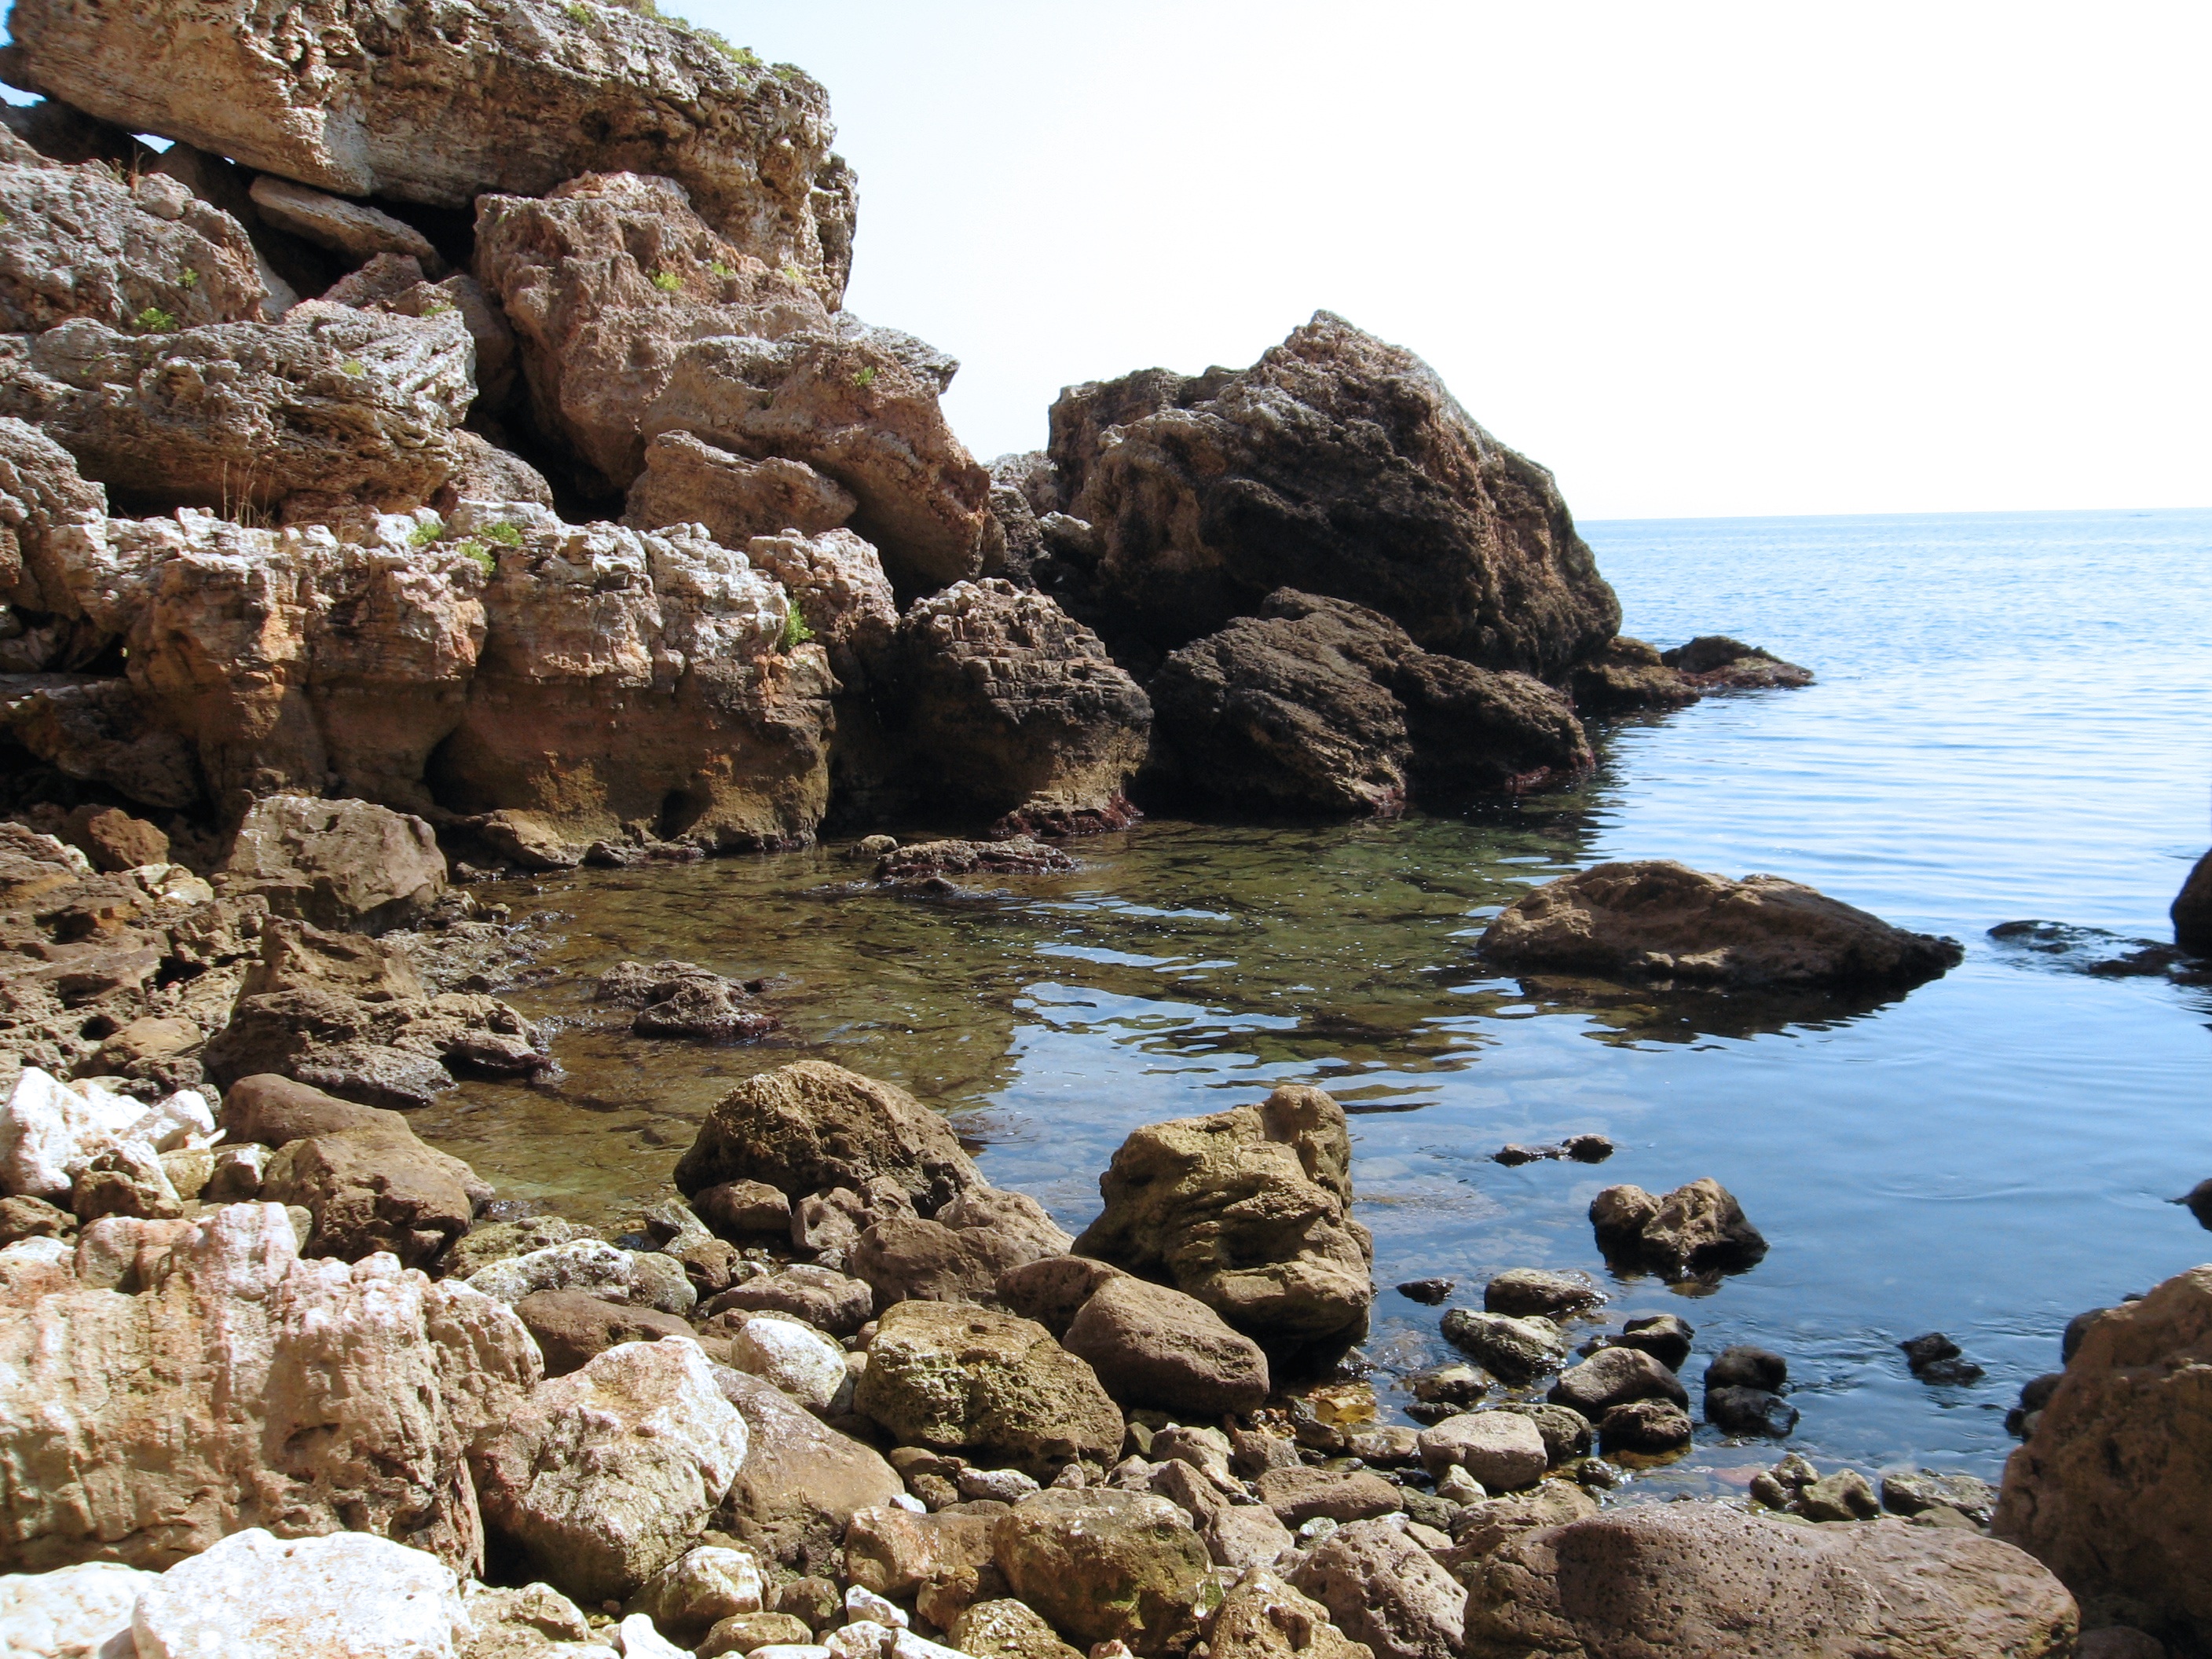
beach, landscape, sea, coast, water, nature, rock, ocean, shore, summer, coastline, formation, cliff, cove, seascape, bay, stack, terrain, material, rocks, geology, boulder, cape, wadi, bulgaria, landform, black sea, nature landscape, summer landscape, kamen bryag, beautiful seascape